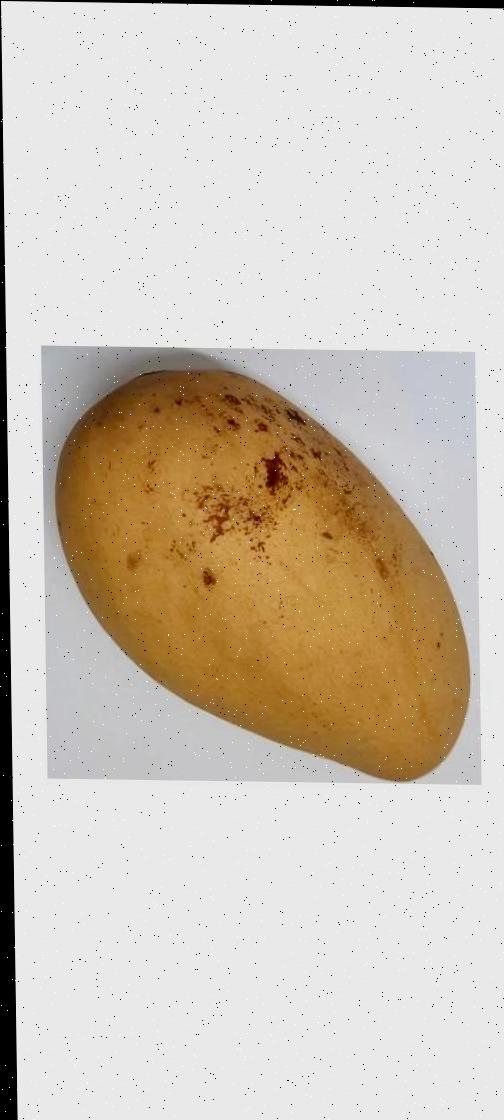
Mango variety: Katimon